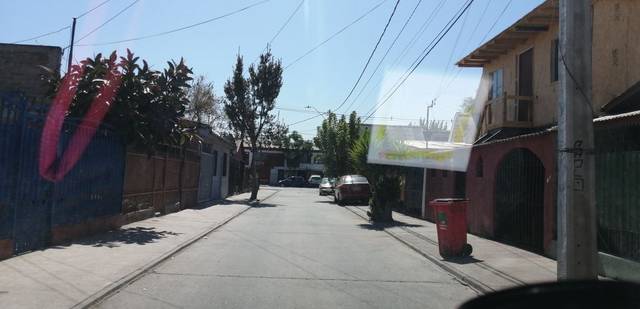
Region: Chile
Coordinates: -33.432, -70.754